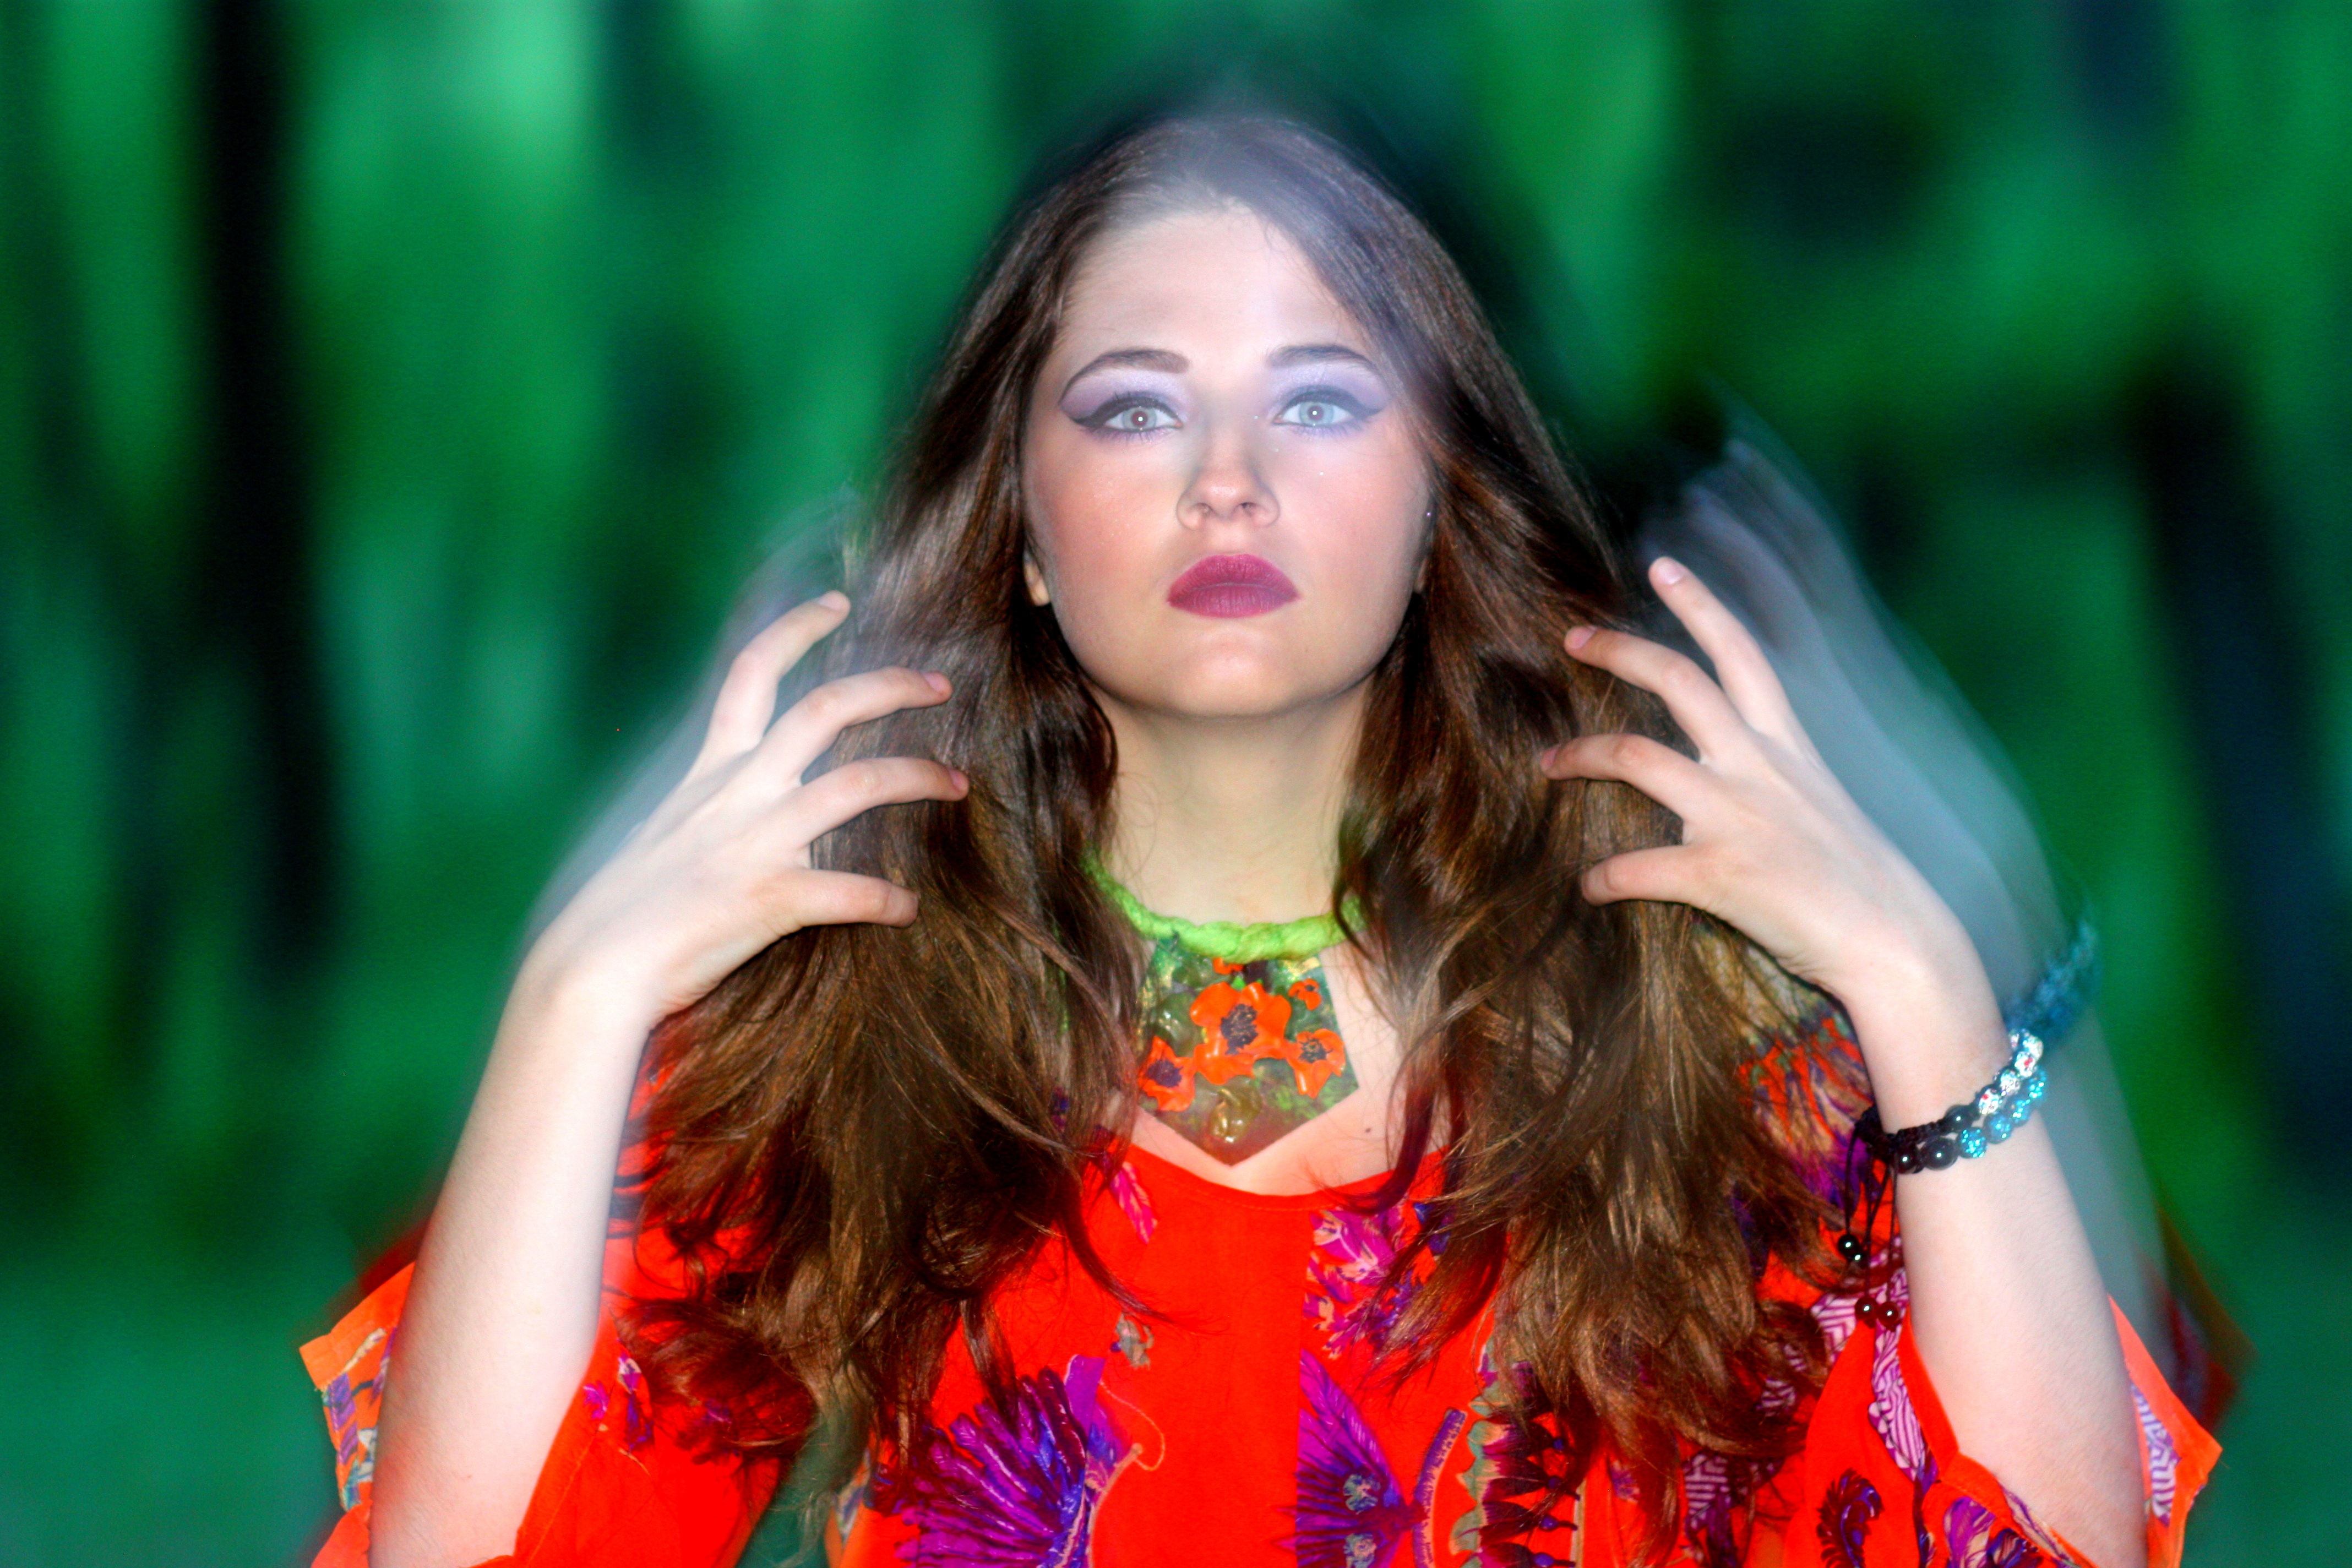
forest, girl, hair, photography, orange, portrait, model, red, color, fashion, lady, hairstyle, long hair, in the evening, eye, beauty, ghost, blue eyes, photo shoot, brown hair, portrait photography